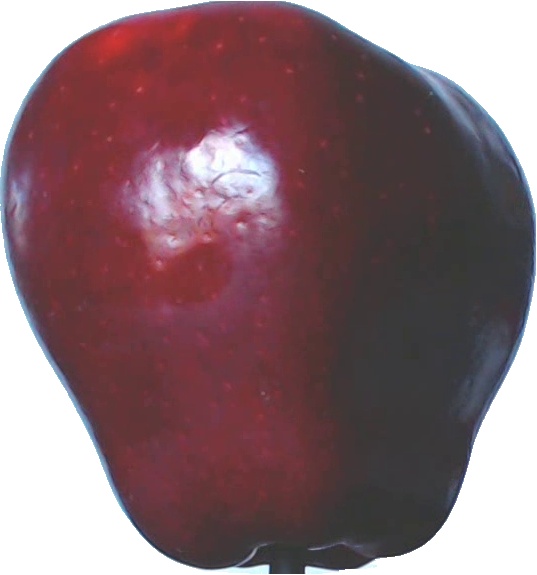
Label: apple_red_delicios_1